AirPort

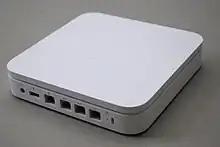
AirPort Extreme 802.11n

The AirPort Extreme was updated on January 9, 2007, to support the 802.11n protocol. This revision also adds two LAN ports for a total of three. It now more closely resembles the square-shaped 1st generation Apple TV and Mac Mini, and is about the same size as the mini.